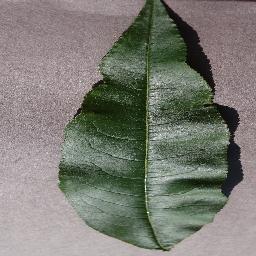
Label: Peach___healthy